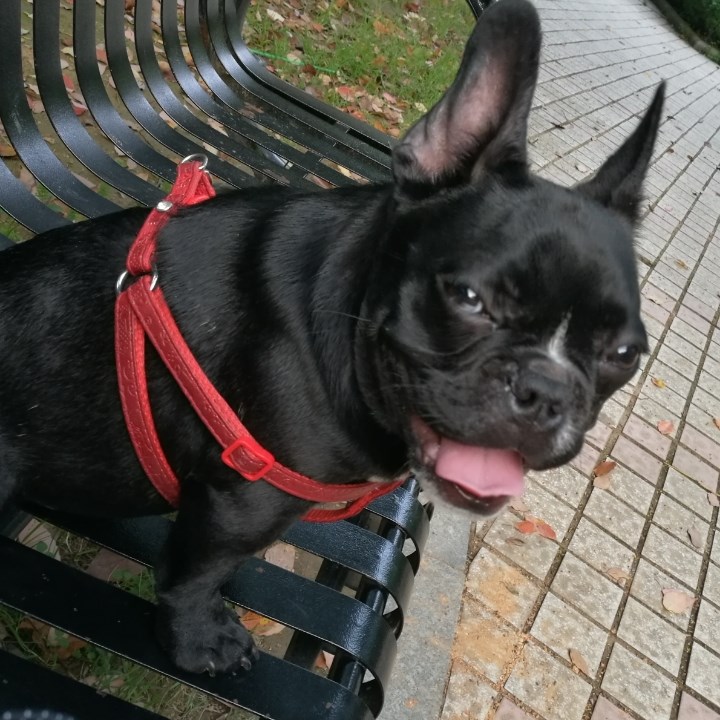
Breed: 1121-n000002-French_bulldog